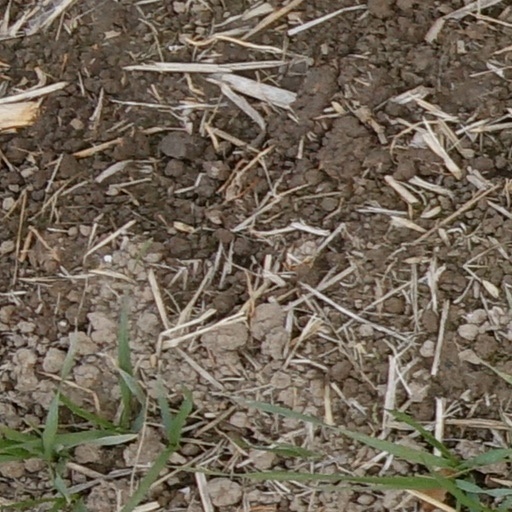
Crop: wheat